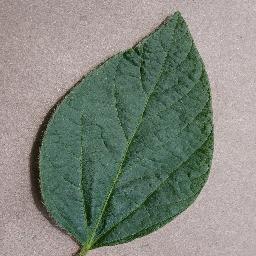
Label: Soybean___healthy